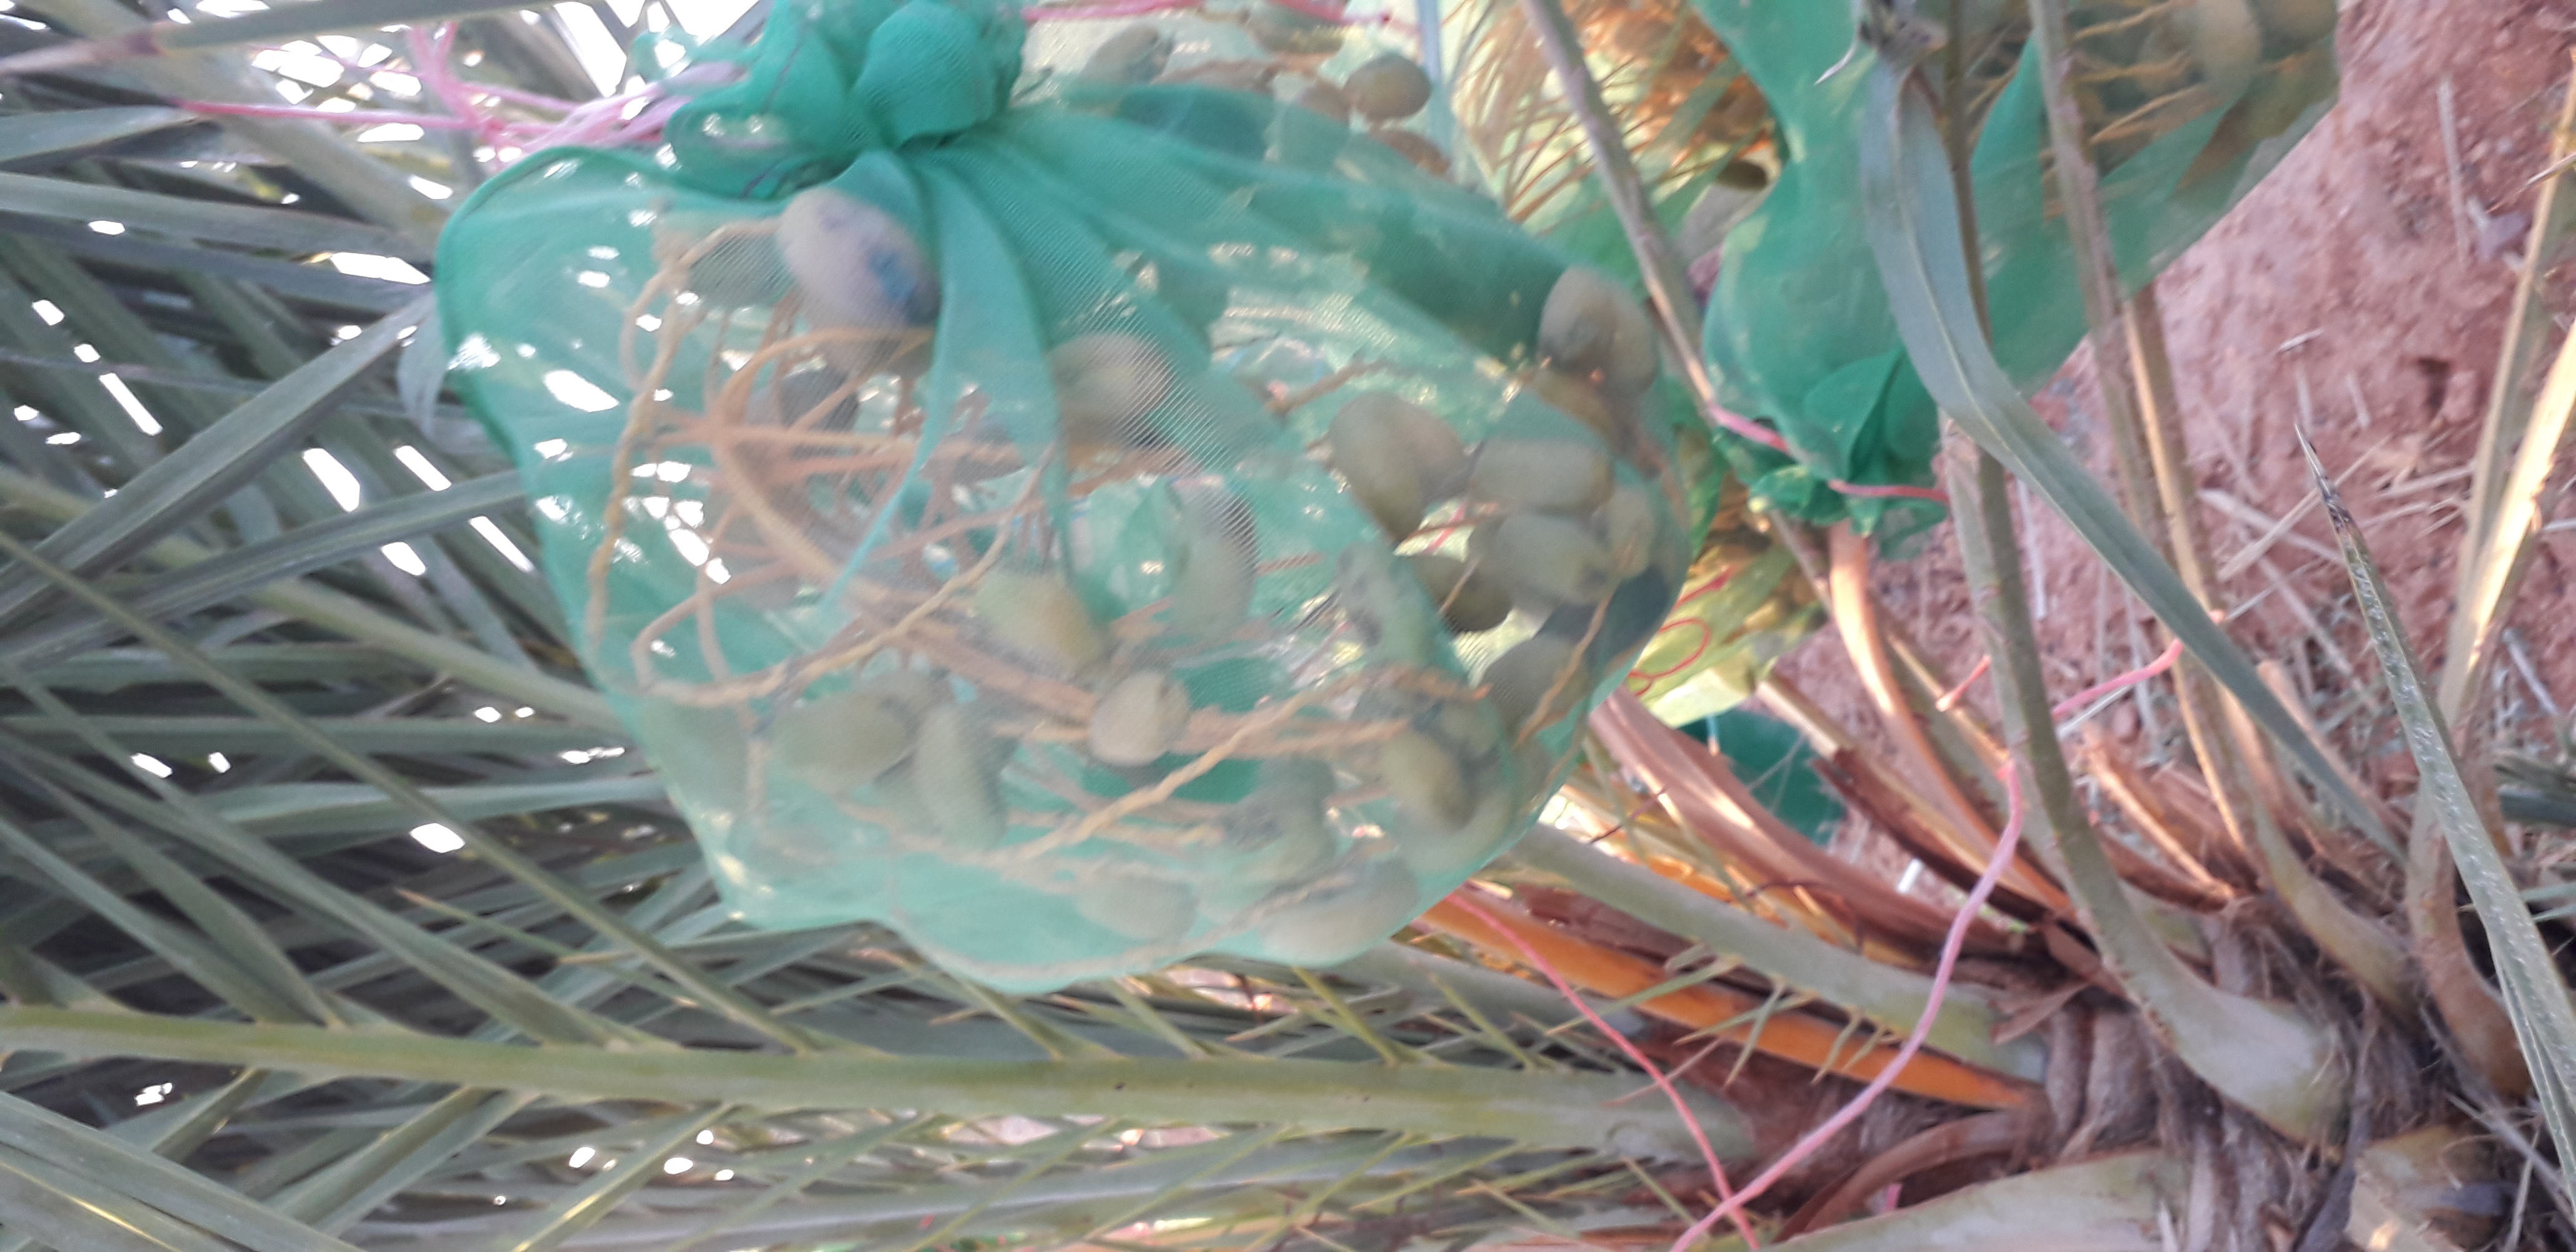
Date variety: Boumajhoul